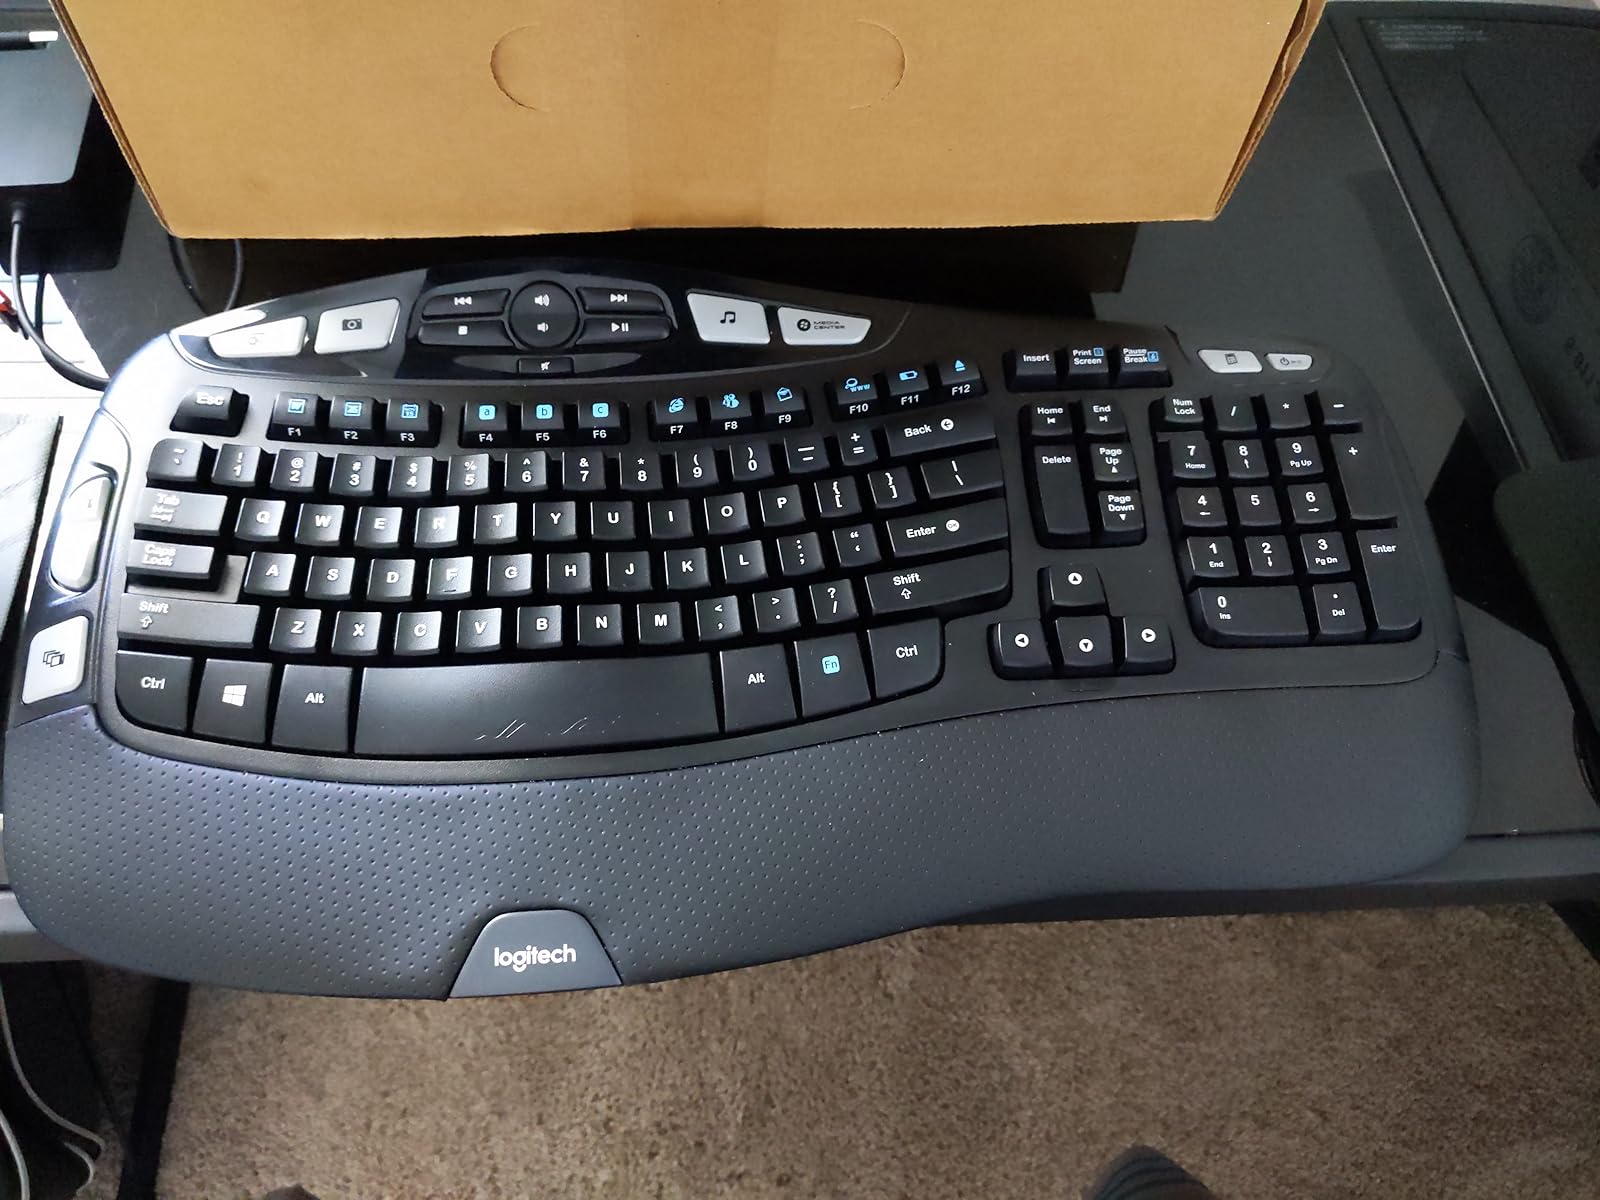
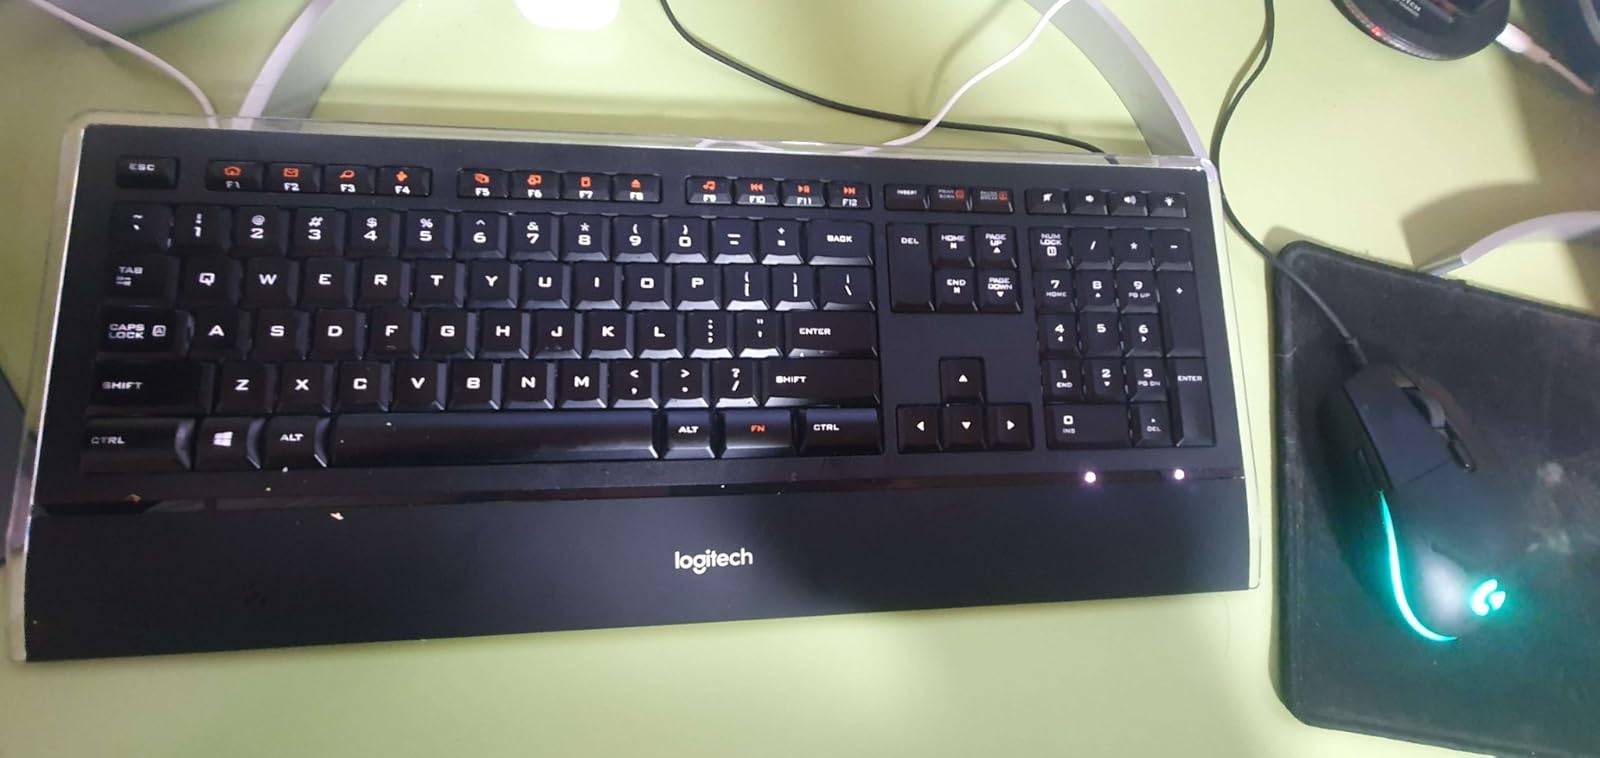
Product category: keyboard
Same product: no